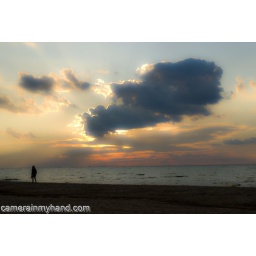
clouds in the sky